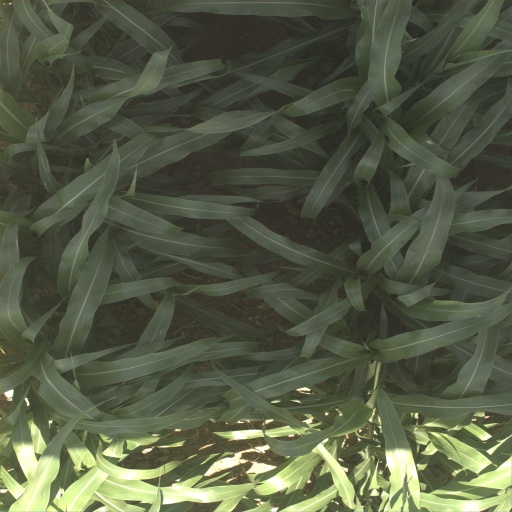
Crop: sorghum